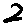
Label: 2